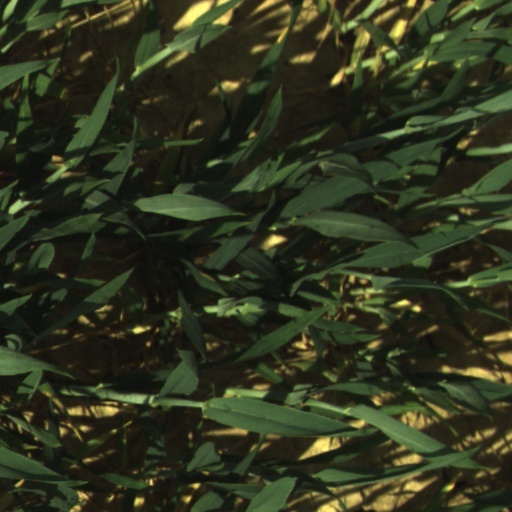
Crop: wheat